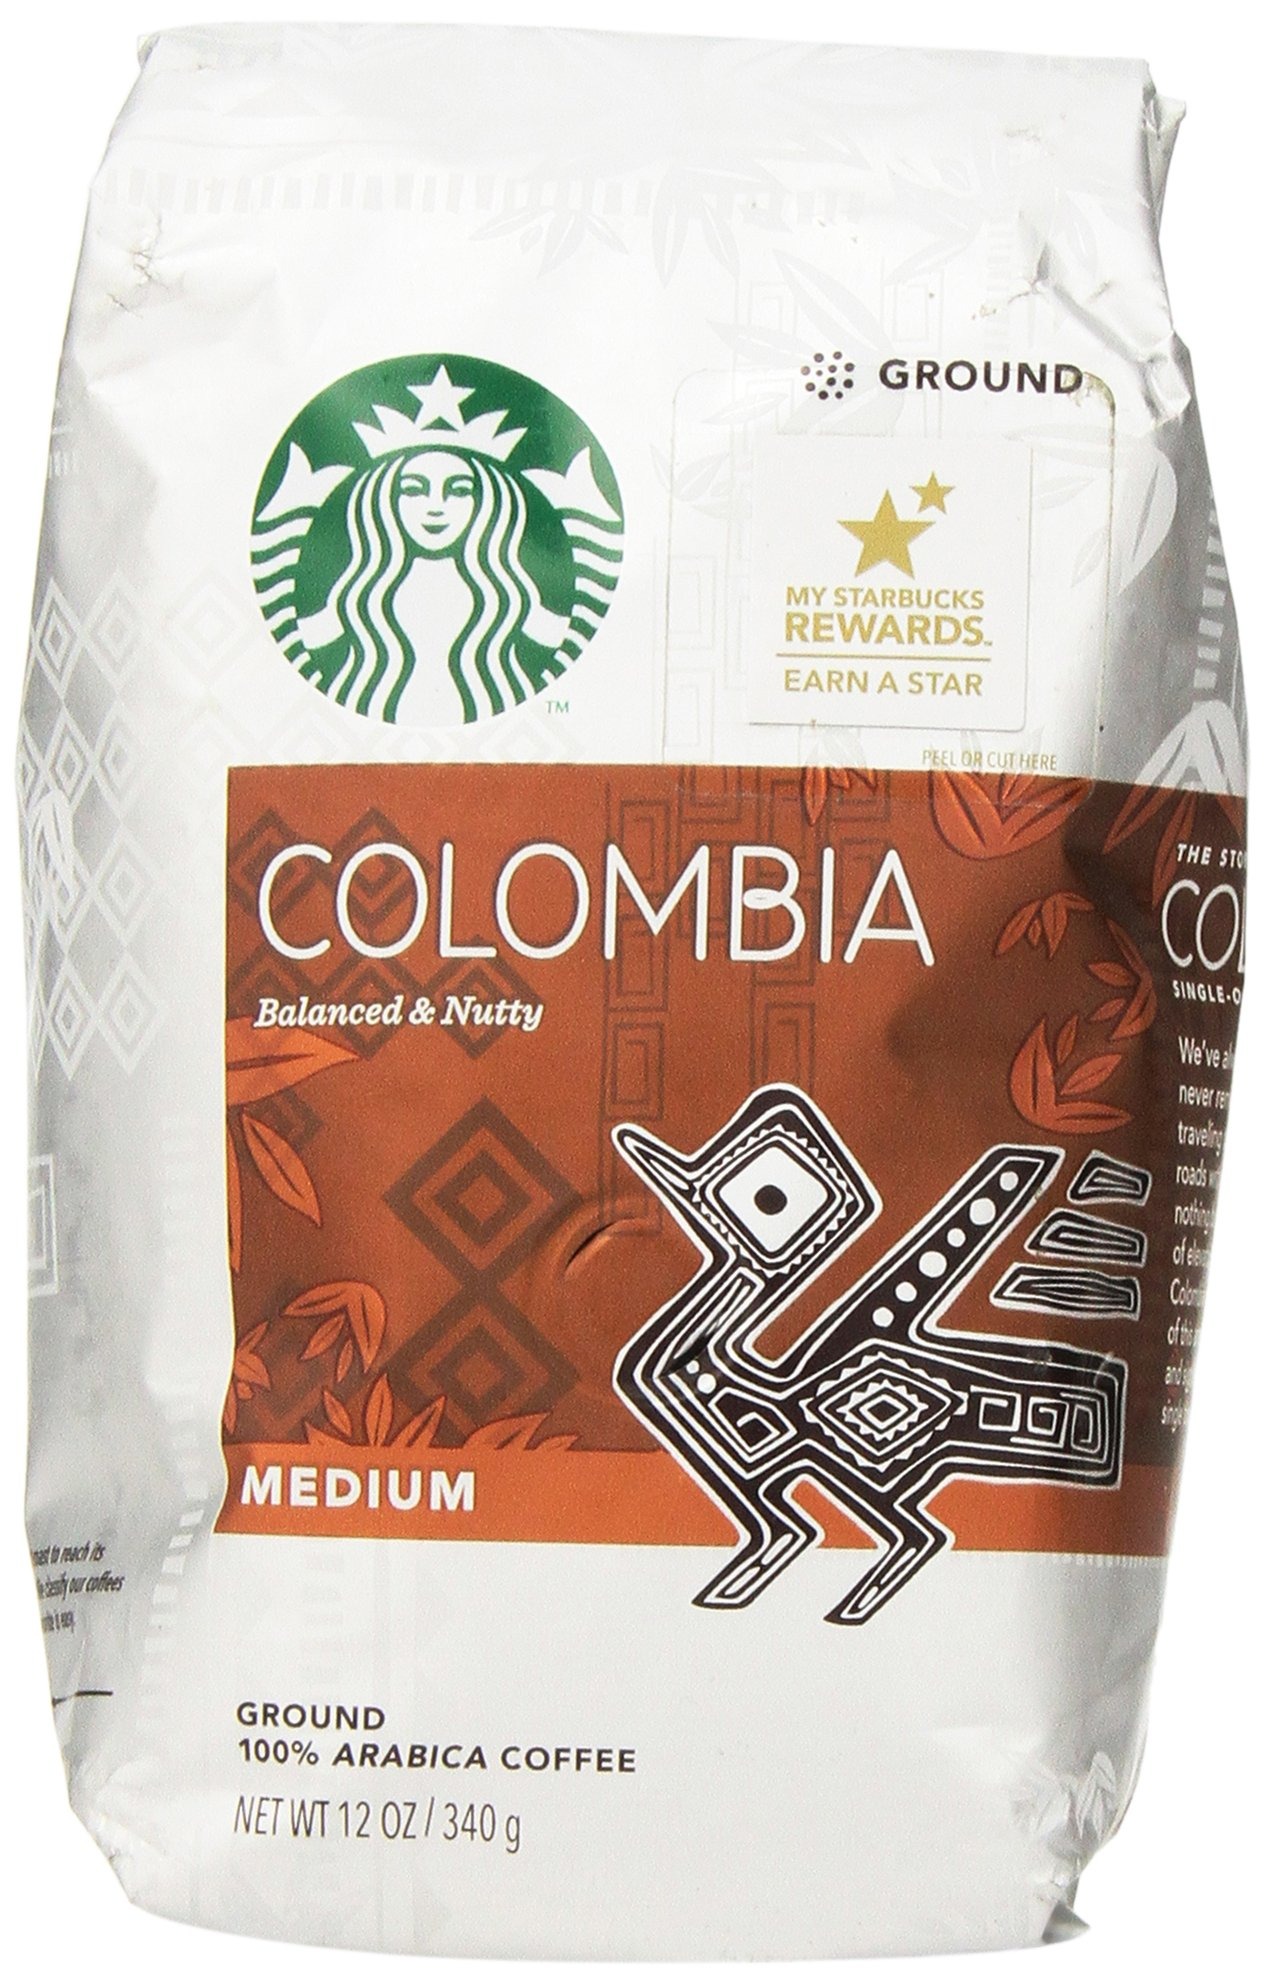
Item Name: Starbucks Colombia Ground Coffee, 12 oz
Bullet Point 1: Starbucks Ground Coffee
Bullet Point 2: Medium Colombia Flavor
Bullet Point 3: Balanced and Nutty Taste
Bullet Point 4: 100% Arabica Coffee
Bullet Point 5: 12oz (340g) Package
Product Description: NOTE: Actual product packaging may differ from image shown. Starbucks is currently going through a packaging redesign. Coffees are now categorized by roast each with its own color mark . Now you can easily find the roast you like and the blend you like within that roast. Tasting notes: Balanced Nutty br Flavor Intensity: Medium Latin America Colombia. Venturing to coffee farms 6,500 feet up treacherous dirt roads-with a sheer mountain wall to your right and the cliff dropping off to your left-is a little hairy. But highly worth it. This coffee is as distinctive as the Colombian countryside, with a wonderful round body, juicy feel and a signature nutty flavor in the finish. Enjoy with: pecan pie and a window seat The Flavor of latin American Coffees:In Latin America, hundreds of years of coffee tradition have passed along ritual of washing coffee beans free of their sticky, p
Value: 12.0
Unit: Ounce

Price: 10.49